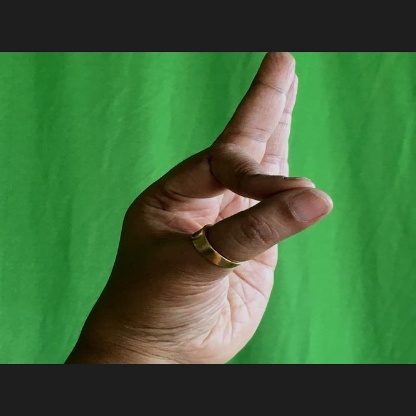
Mudra: Aralam